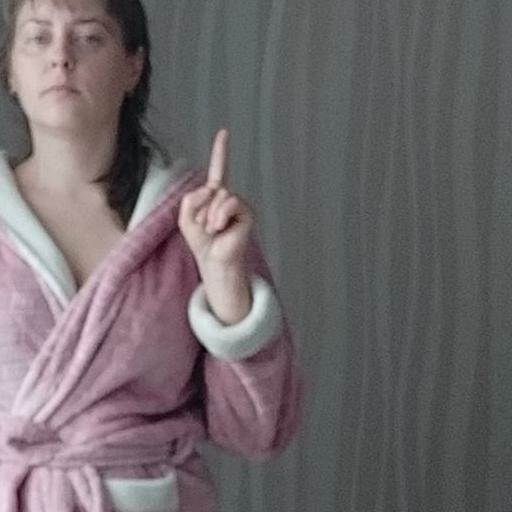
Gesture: one